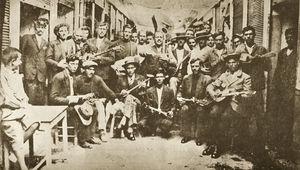
Cet article recense les pratiques inscrites au patrimoine culturel immatériel en Grèce.